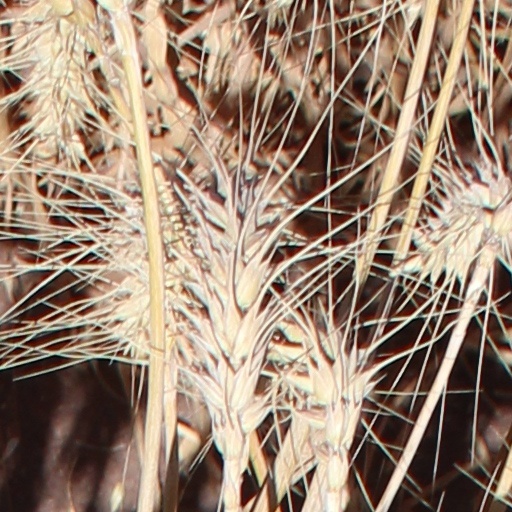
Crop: wheat